Siraha District

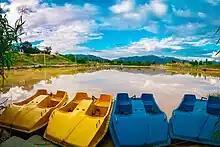
Kumbhikhadi Taal (lake), a tourist destination in Siraha district of Terai, Nepal.

Lahan is the biggest and developed city of Siraha district which is also a top 5 biggest city of Madhesh Province which is popular for Sagarmatha Chaudhary Eye Hospital. Where most of the patients comes from Bihar India. It lies in Mahendra highway like Mirchiya and Golbazar which are 2nd and 3rd big cities of siraha district.